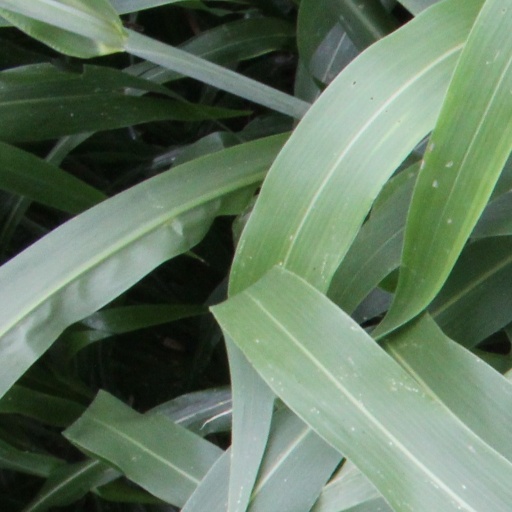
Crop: sorghum